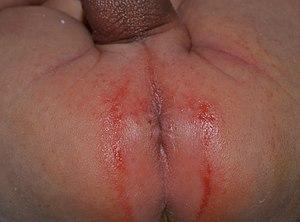
L'érythème fessier, ou dermite du siège, est une lésion du derme courante chez le bébé porteur de couches. Cette inflammation bénigne mais douloureuse de l'épiderme fessier est réversible. Elle apparaît durant les 15 premiers mois de la vie, le plus souvent entre le huitième mois et le dixième mois de la vie. L'érythème fessier est bénin mais douloureux pour le bébé. Cet érythème n'est pas contagieux.